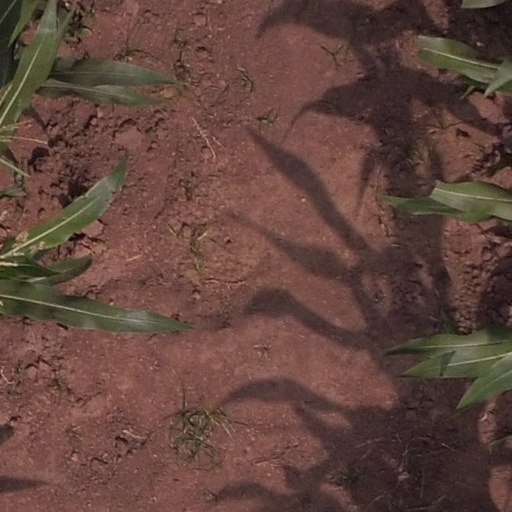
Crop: maize; corn